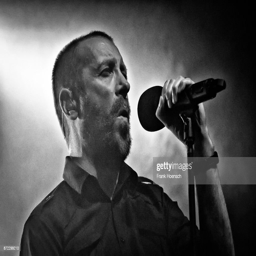
death metal artist of the band performs live on stage during a concert .